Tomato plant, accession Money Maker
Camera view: tilt-top (135 deg); turntable rotation: 90 degrees
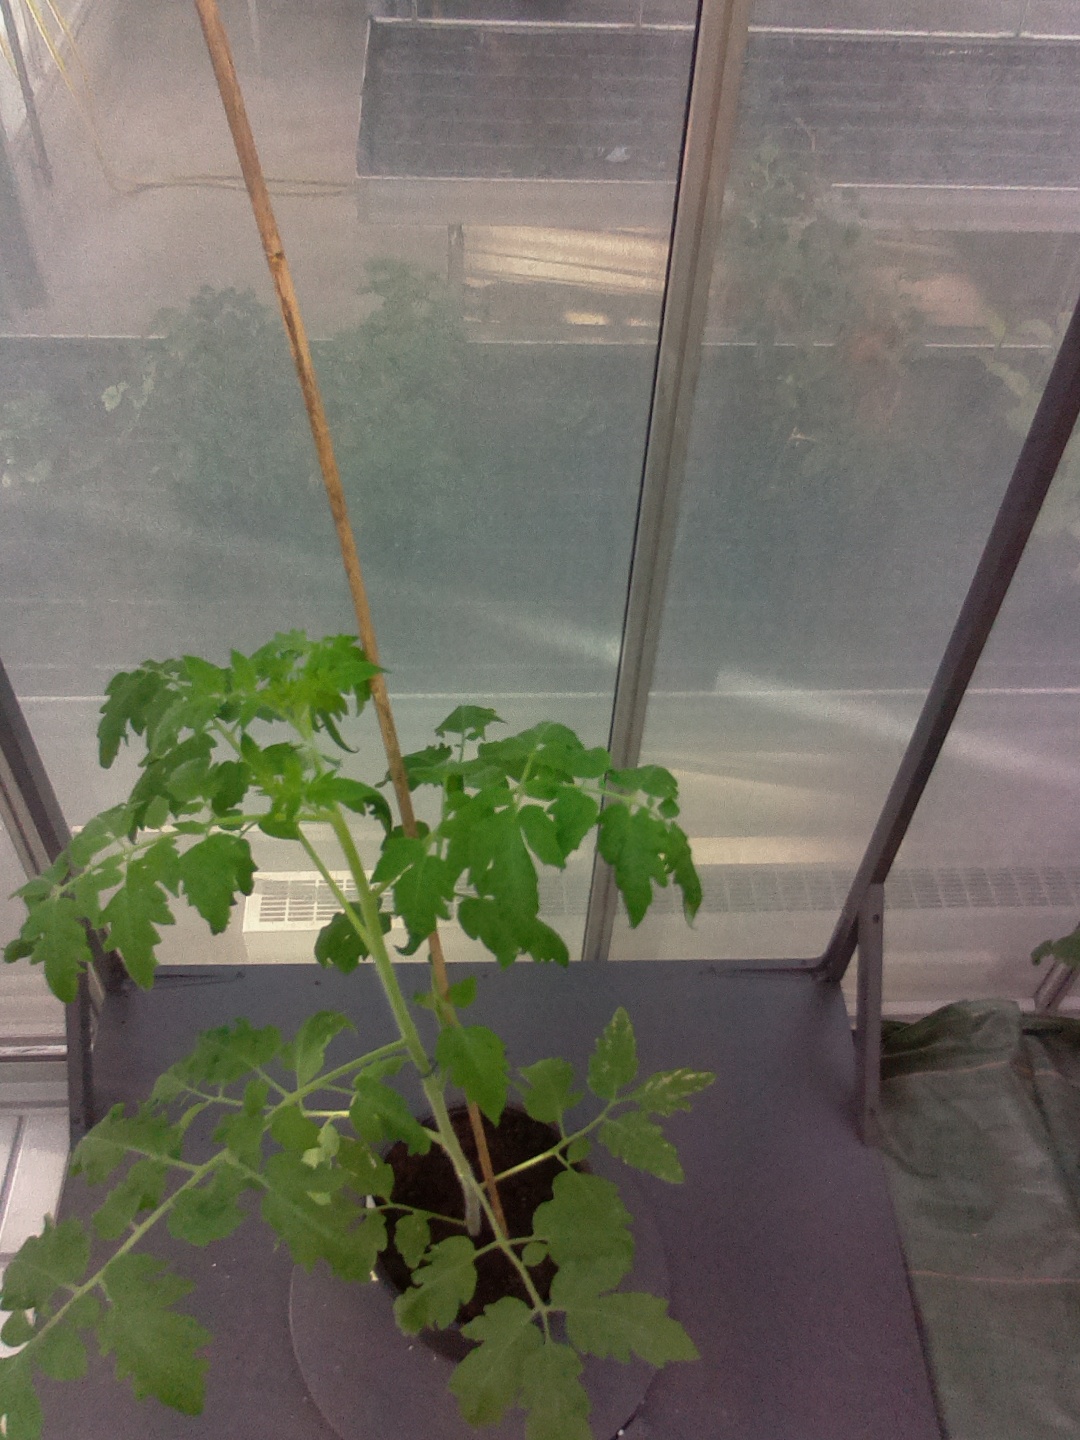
BBCH growth stage 20: First Side shoot start formed